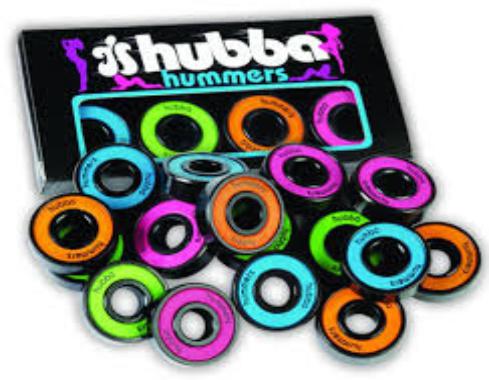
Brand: hubba wheels
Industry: Clothes